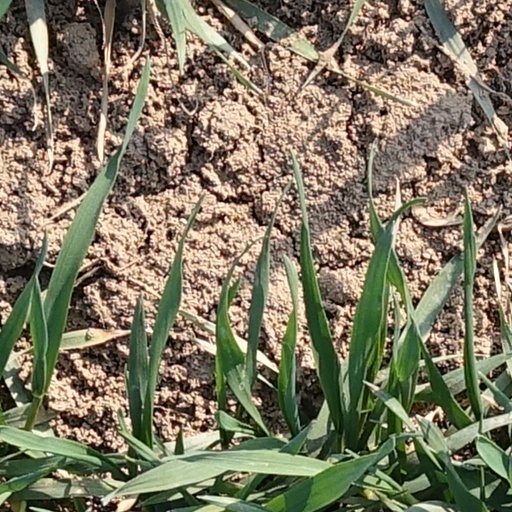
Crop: wheat